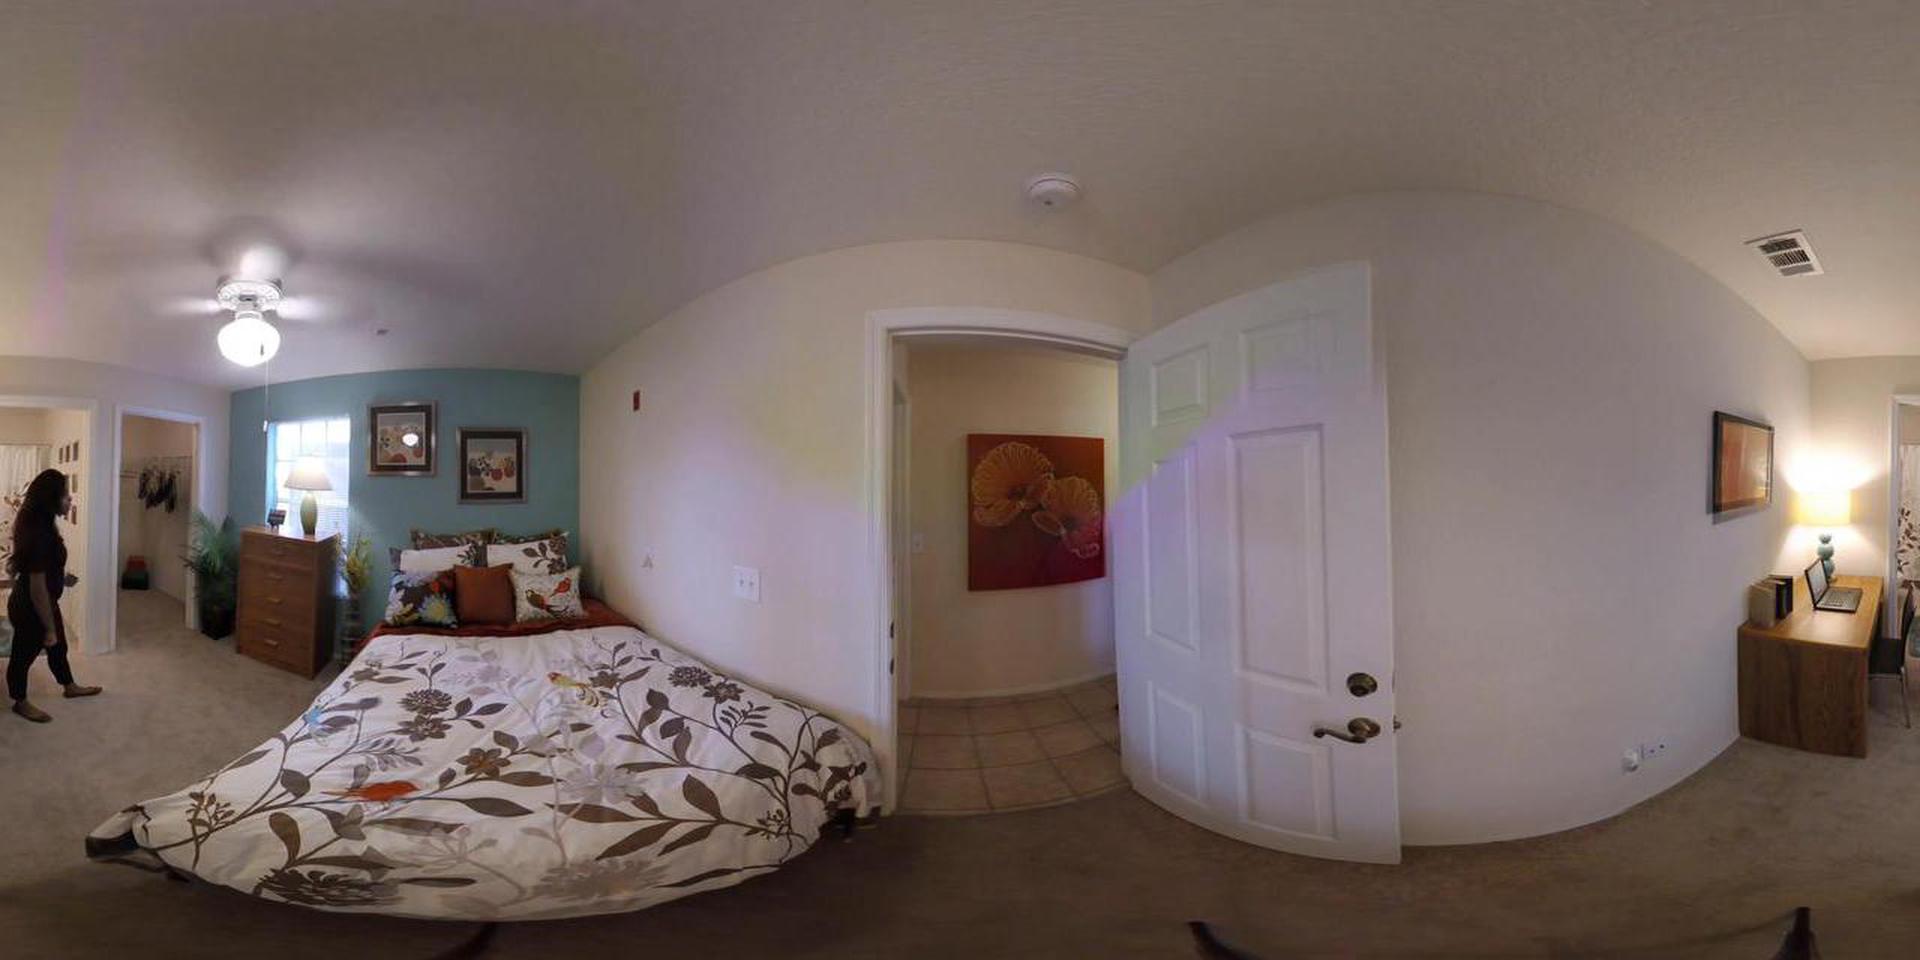
Referred object: the open laptop on the bedside table

Referred object: The person wearing a dark short-sleeved top and black pants.